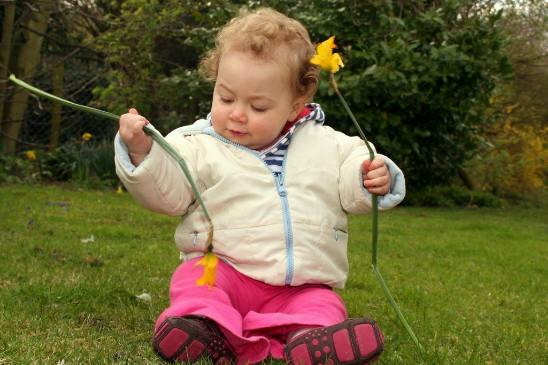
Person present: Yes